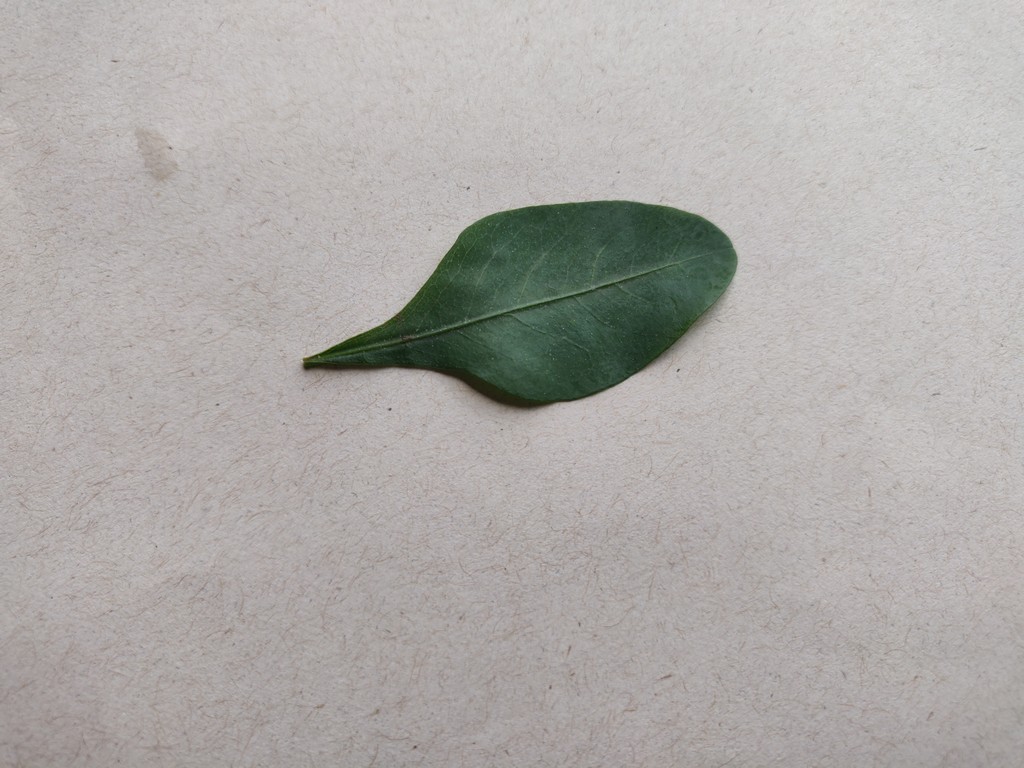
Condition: Healthy
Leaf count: single
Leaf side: front